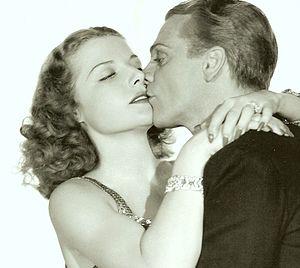
Les Anges aux figures sales est un film américain réalisé par Michael Curtiz, sorti en 1938. Les années 1930 sont celles du film de gangster dont Les Anges aux figures sales fait partie.